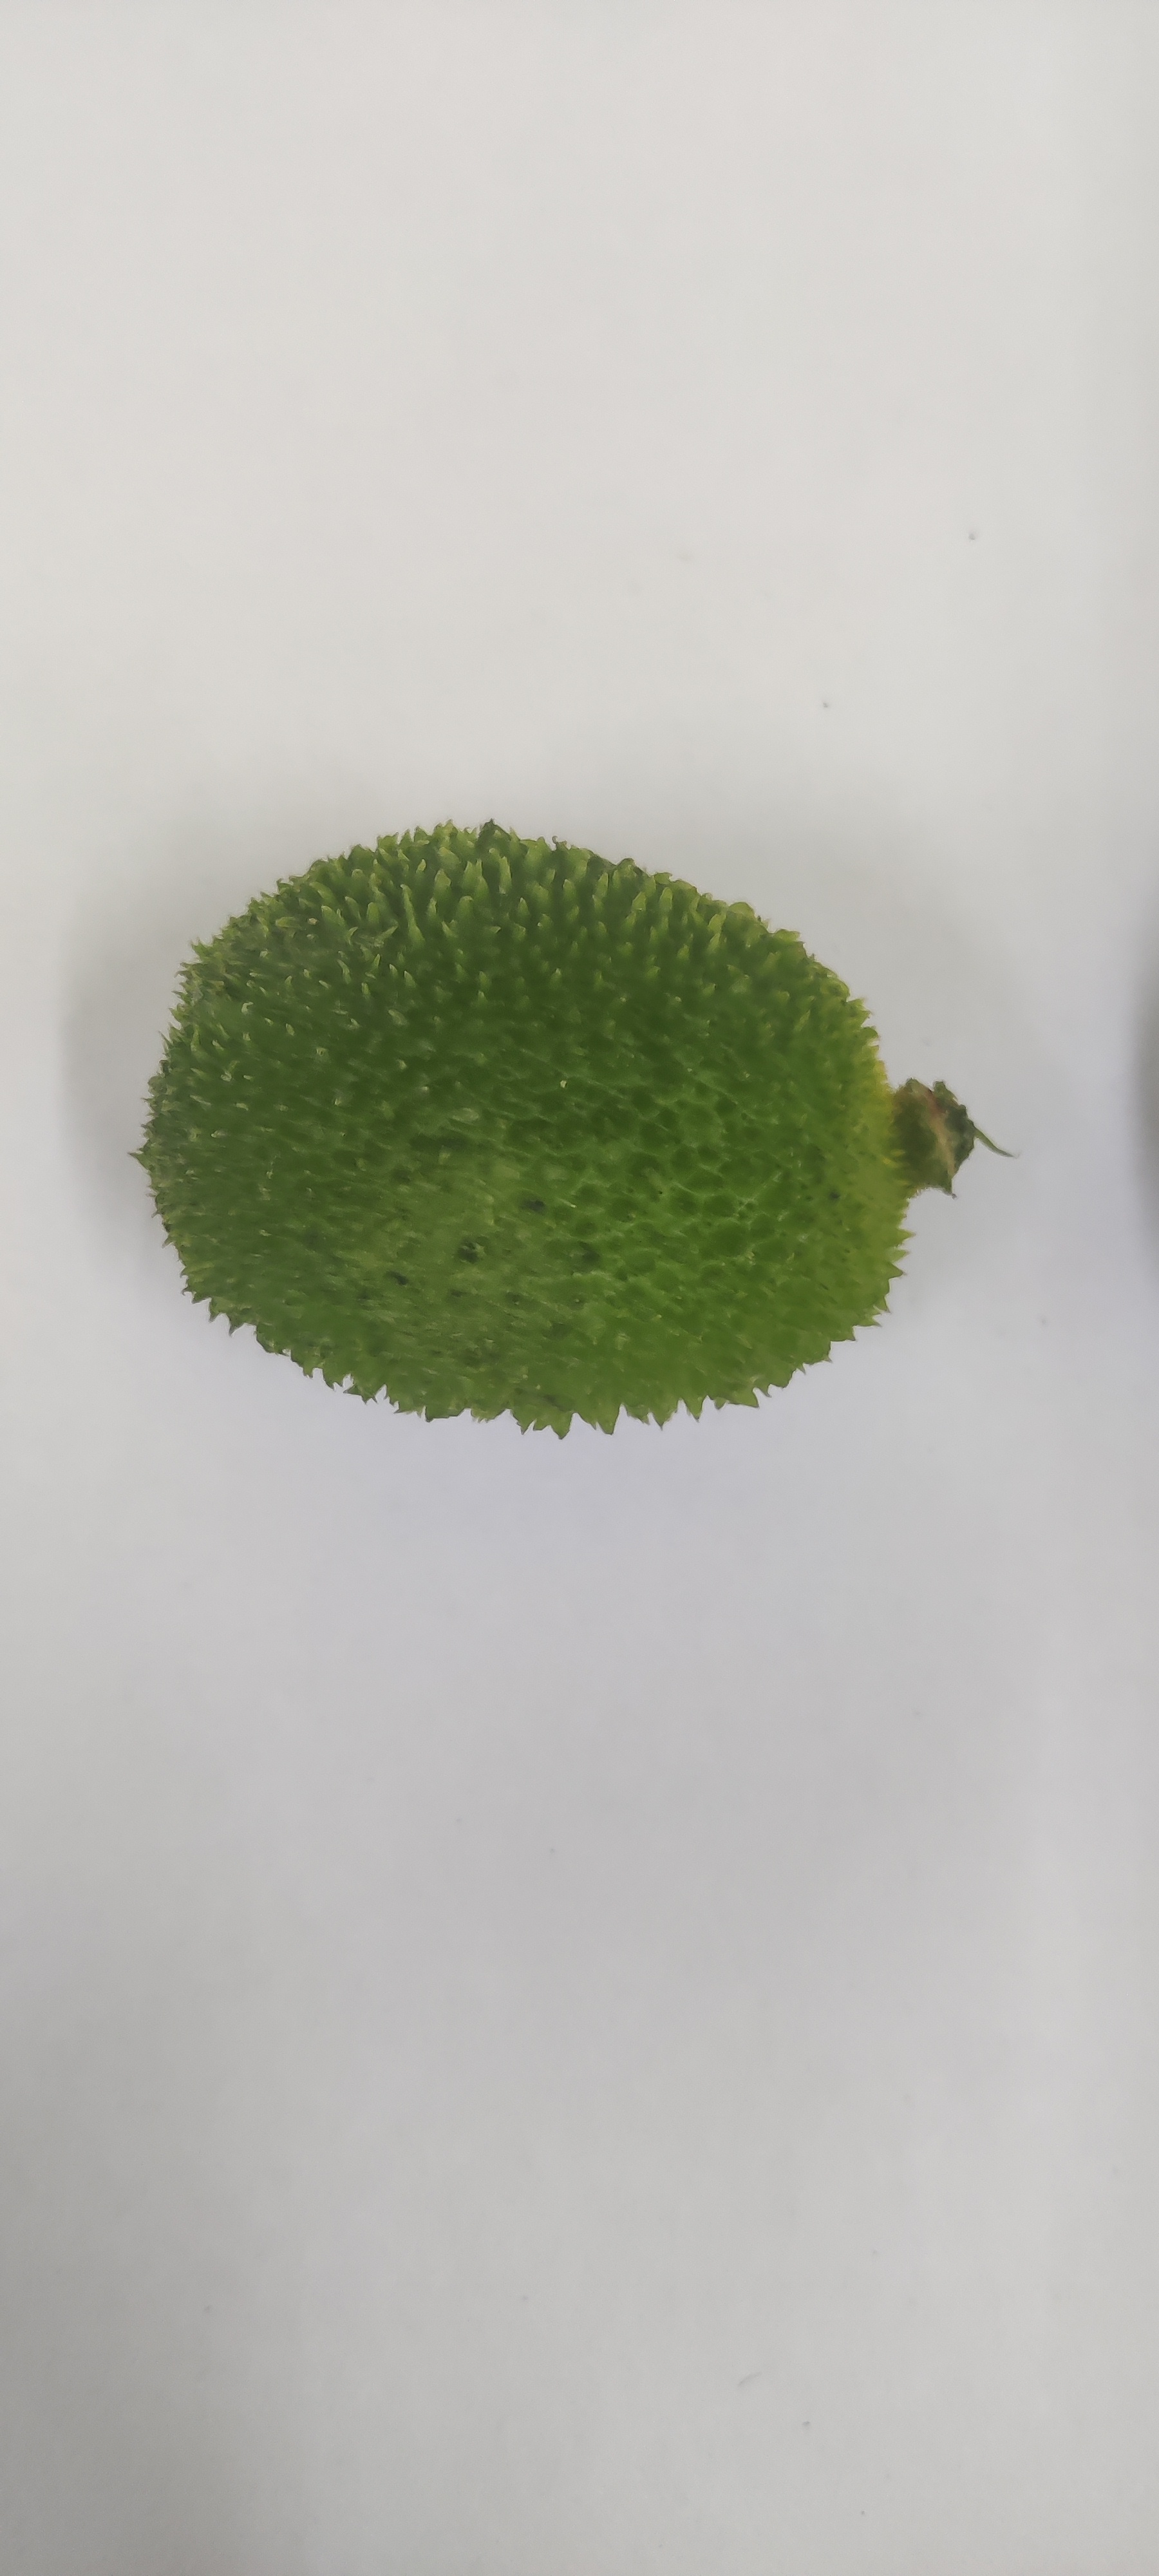
Crop: Spiny Gourd
Condition: Fresh